Fighter in the Wind

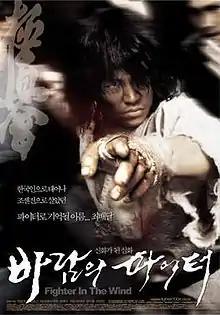
Poster for "Fighter in the Wind"

Fighter in the Wind is a 2004 South Korean martial arts action film. It is based on the Japanese book "Karate Baka Ichidai" which is a fictionalized account of karate competitor Choi Yeung-Eui who went to Japan during World War II to become a fighter pilot but found a very different path instead. He changed his name to Masutatsu Oyama (大山倍達) and went across the country, defeating martial artists one after another. This film concentrates on the period when he is still young, and developing his famous karate style, Kyokushin. The film was the seventh highest grossing Korean film of 2004 with 2,346,446 admissions sold nationwide.